Fancy pigeon

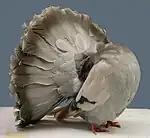
A Fantail attempting to make itself appear larger

This group includes breeds developed for extensive feathering that originated in the Asian region, as well as breeds cultivated for their trumpeting, or laughing, voice.